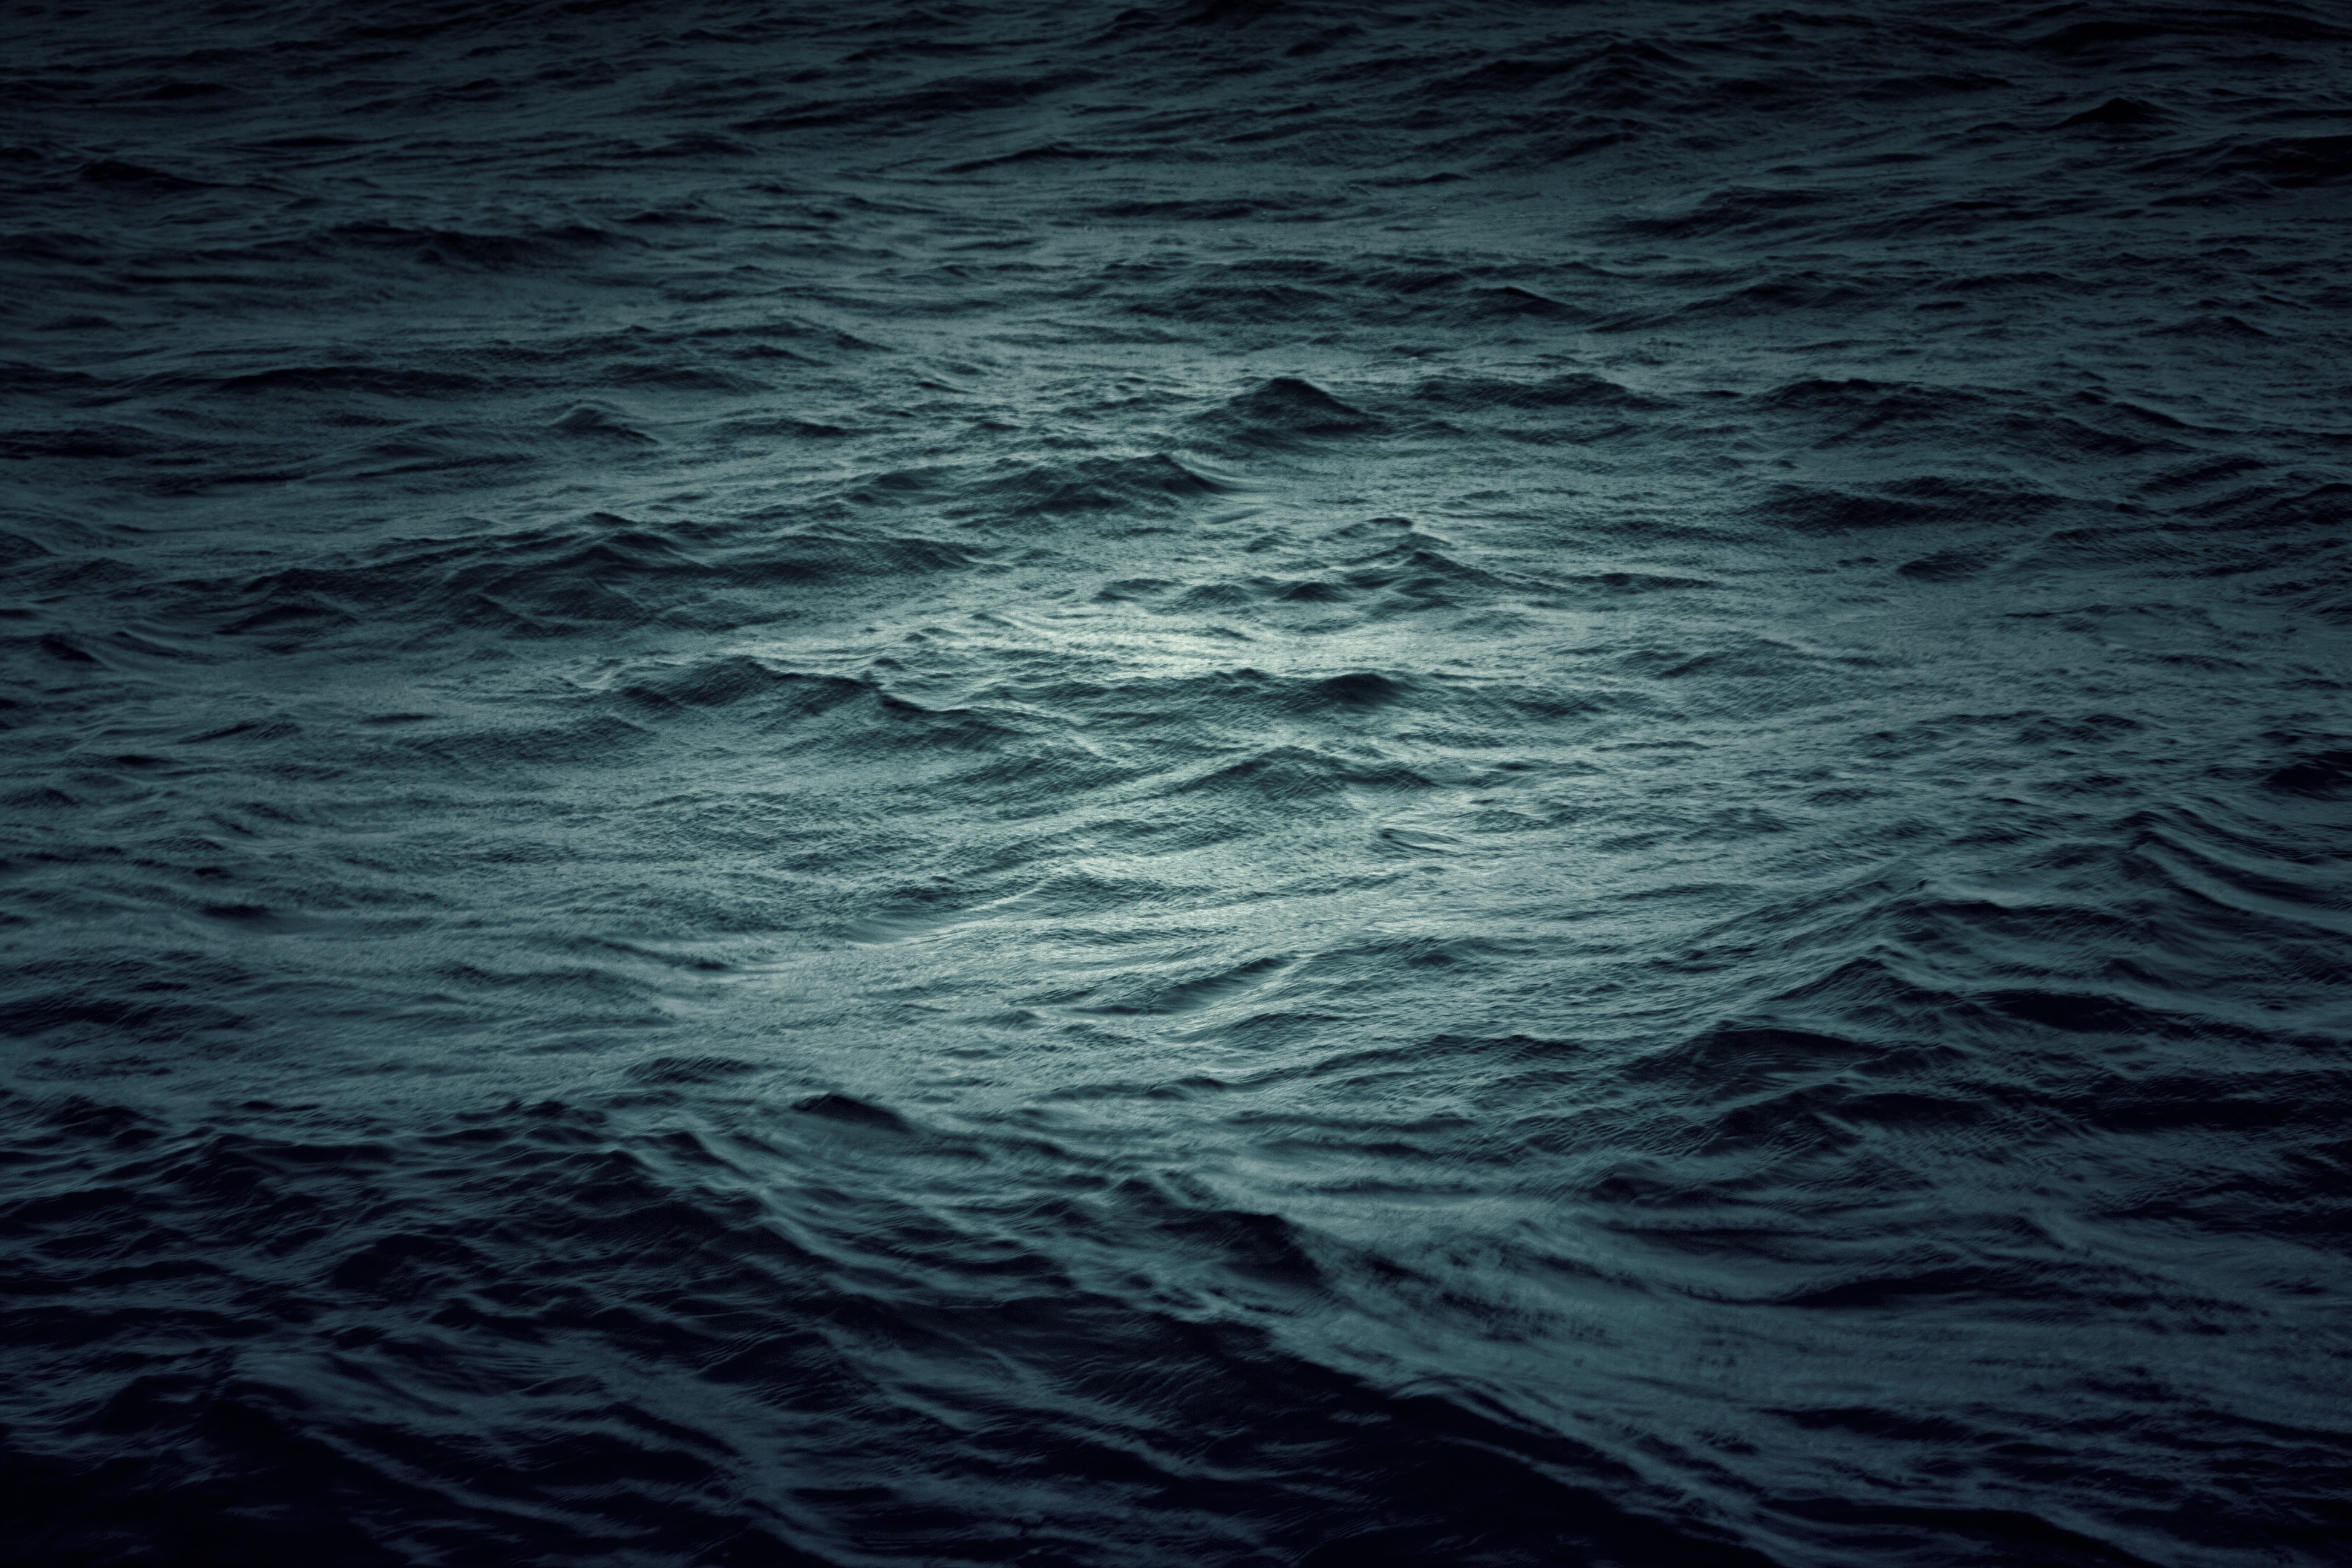
sea, coast, ocean, horizon, wave, wind wave